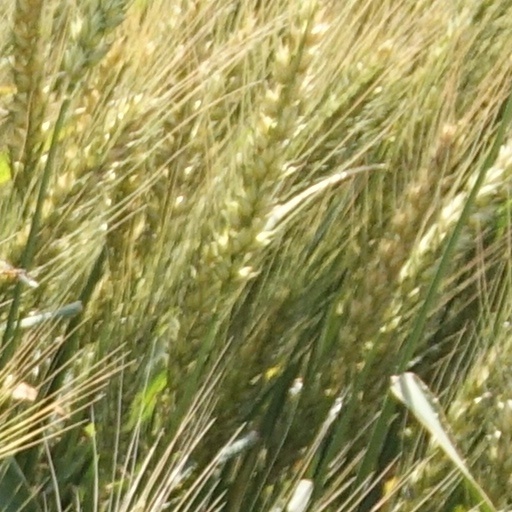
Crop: wheat